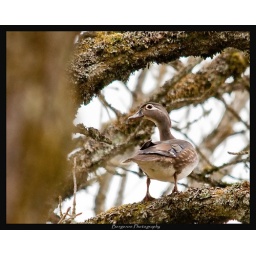
I Saw the male in the tree too, but the photo was real blurry